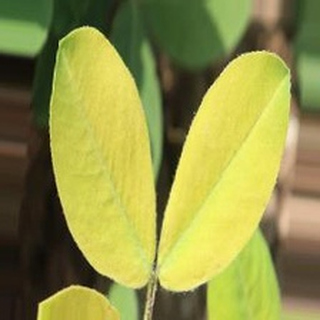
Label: groundnut_nutrition_deficiency